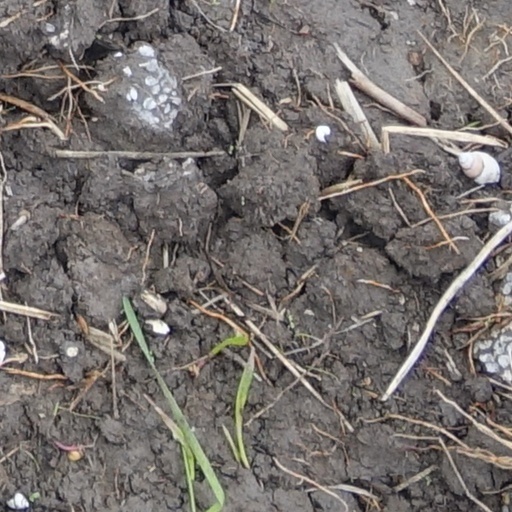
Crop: wheat